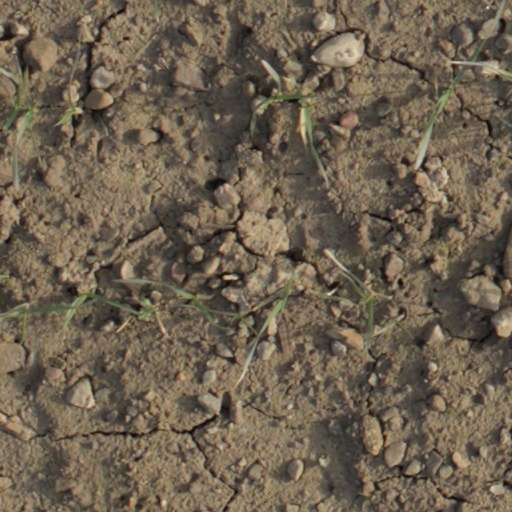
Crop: wheat